Dunbar Apartments

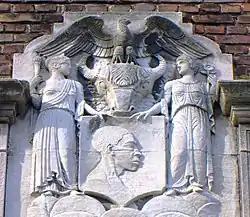
A crest over an entranceway on Adam Clayton Powell Jr. Boulevard

Noted personalities to live in the Dunbar Apartments include leaders of the Civil Rights Movement such as W. E. B. Du Bois, Paul Robeson, James Weldon Johnson, Walter White, A. Philip Randolph, and Noah D. Thompson, writers Claude McKay and William Melvin Kelley, entertainer Bill "Bojangles" Robinson, poet Countee Cullen, and the explorer Matthew Henson.